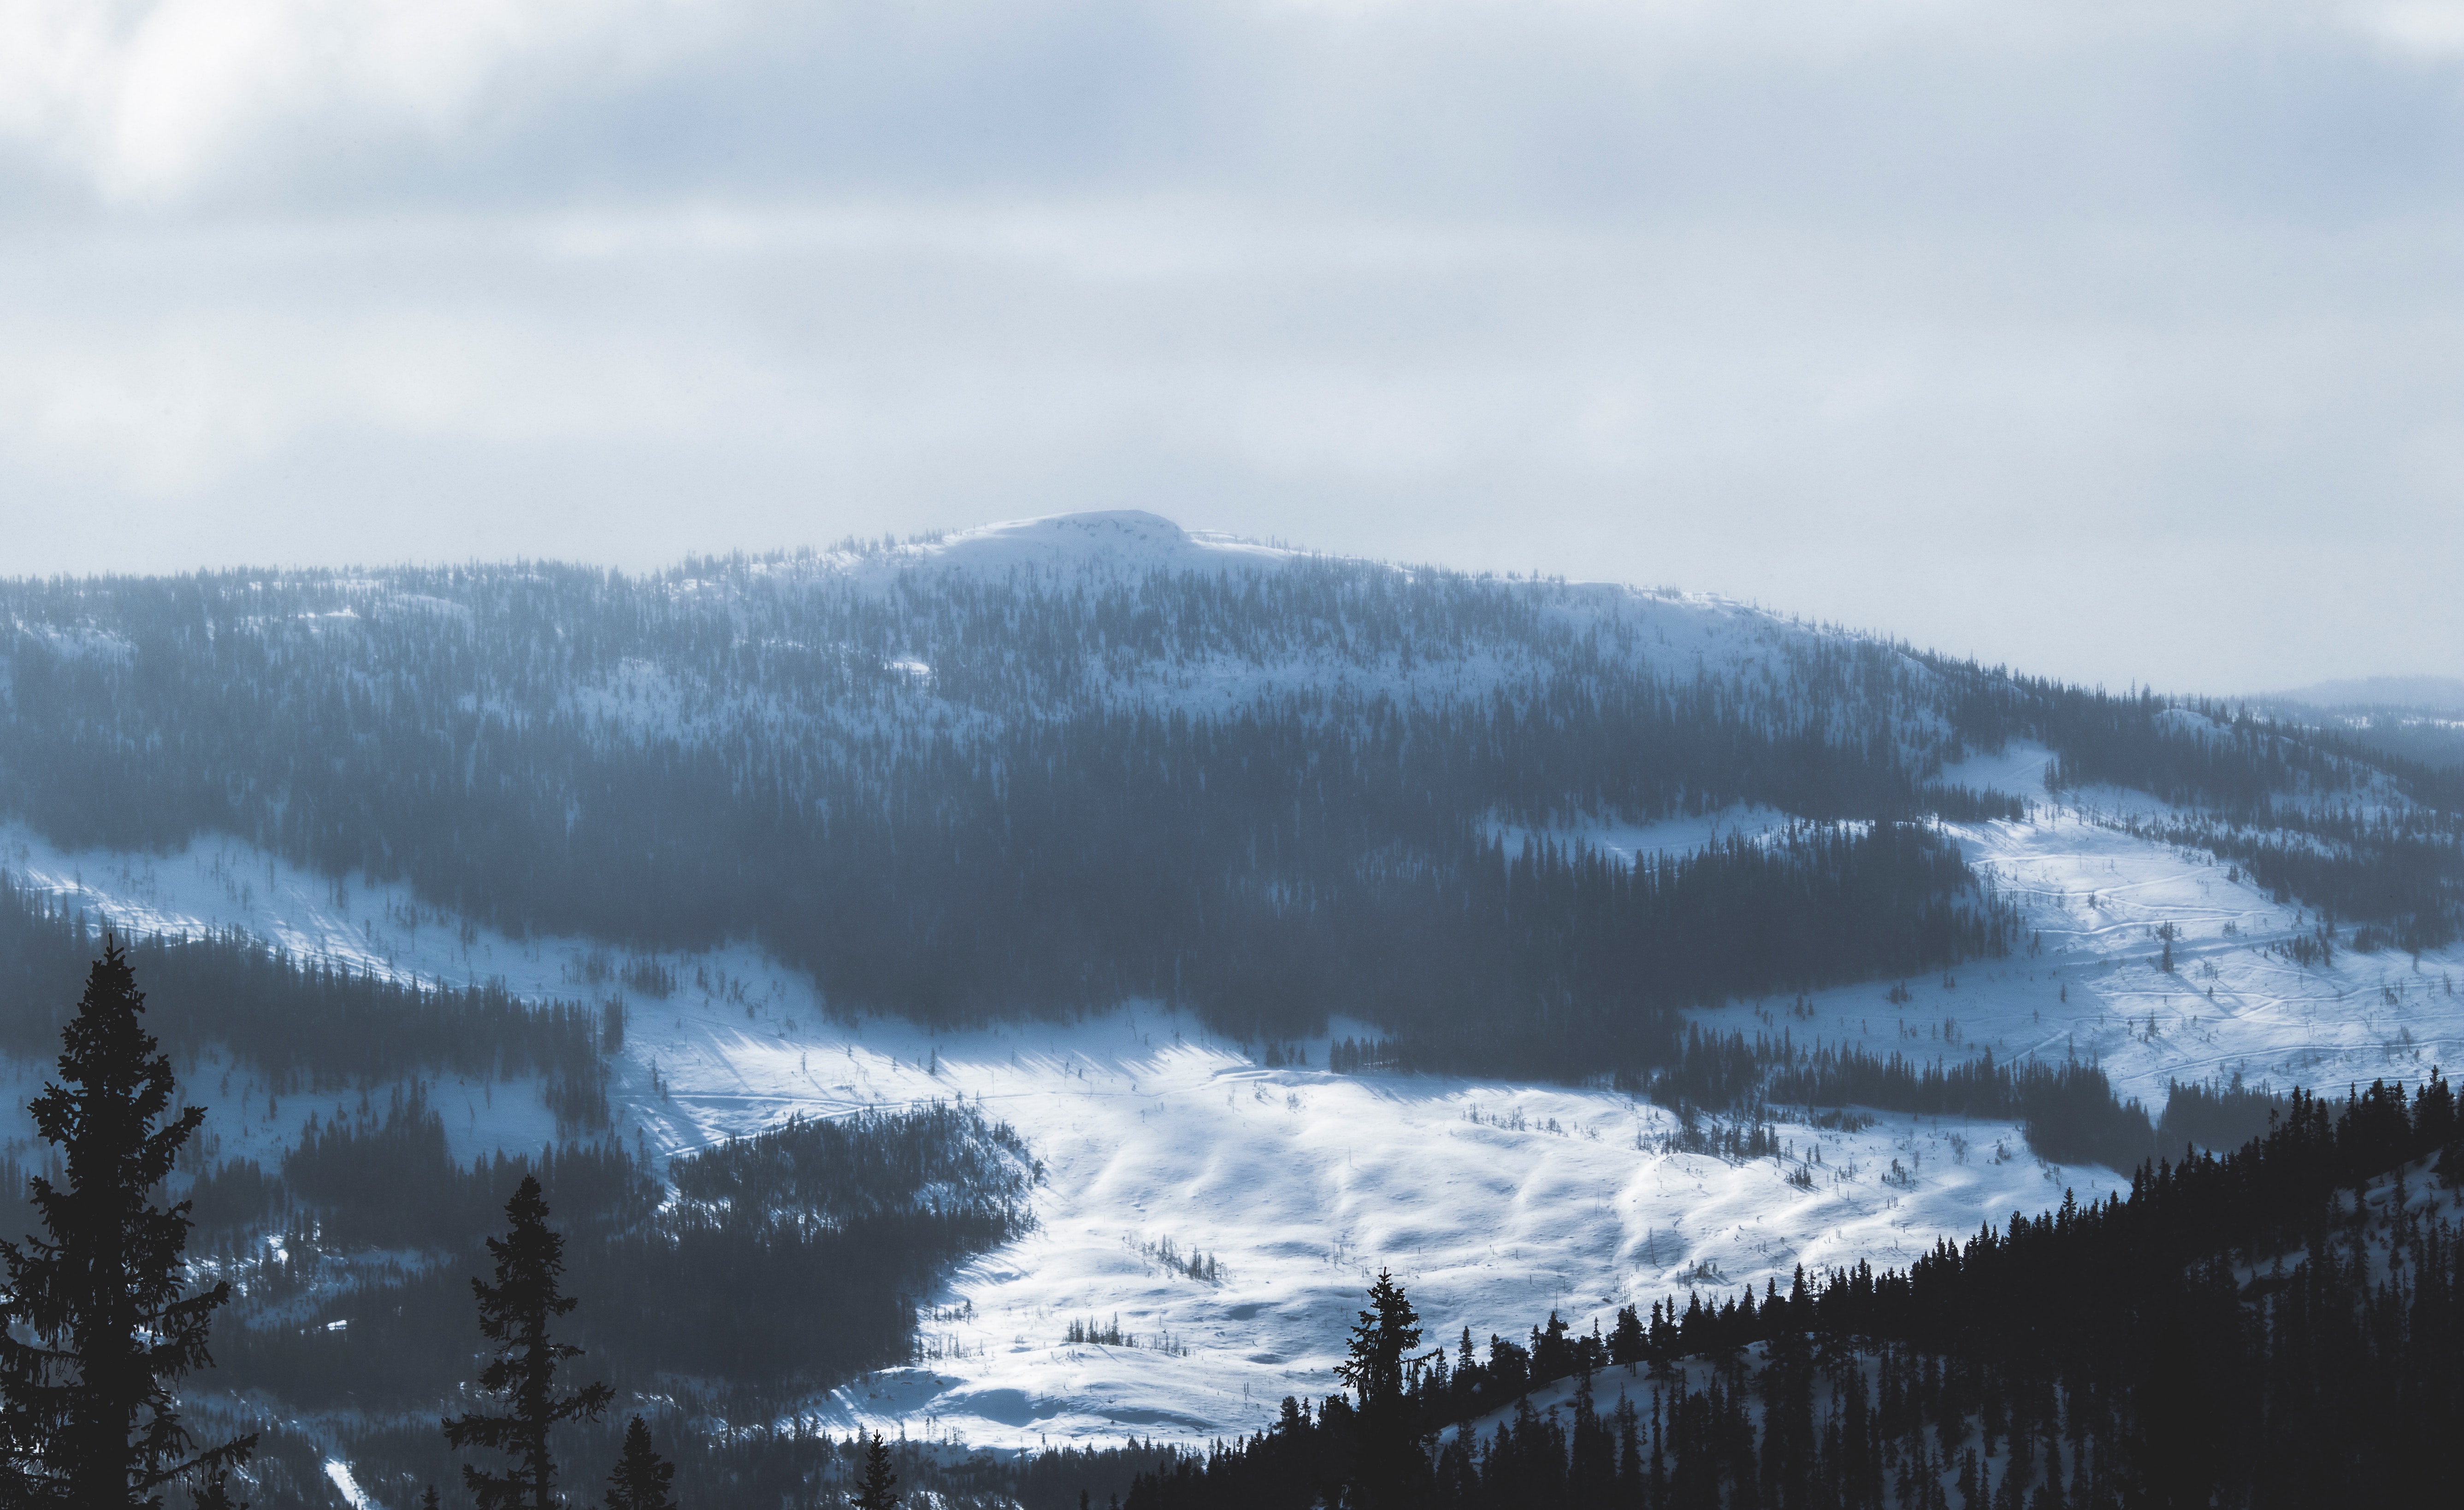
sky, mountainous landforms, mountain, snow, atmospheric phenomenon, cloud, winter, highland, wilderness, tree, mountain range, ridge, geological phenomenon, hill, hill station, fell, massif, alps, landscape, summit, meteorological phenomenon, freezing, mount scenery, terrain, forest, plant, fog, valley, mist, pine family, ice cap